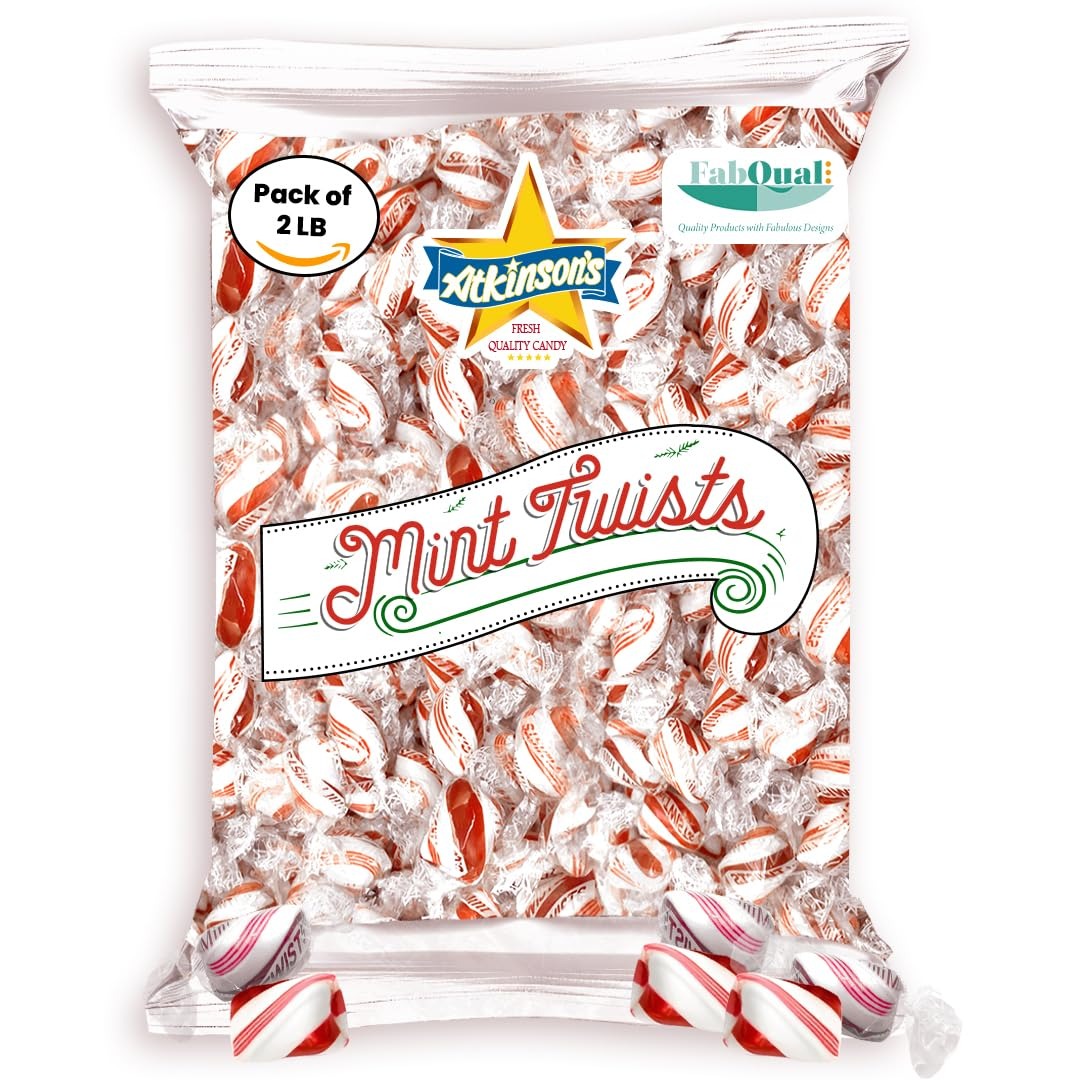
Item Name: FabQual's Pack: 2LB Atkinson Candy Peppermint Red & White Mint Candy Twists, Hard Candy, Bulk Pack of 2 Pounds.
Bullet Point 1: Bulk packaging: Comes in a 2-pound pack, ensuring you have plenty of delicious mints to share or savor over time.
Bullet Point 2: Refreshing peppermint flavor: Enjoy the invigorating taste of peppermint in every red and white hard candy twist.
Bullet Point 3: Perfect for all occasions: Ideal for parties, holidays, office candy dishes, or simply a treat for yourself.
Bullet Point 4: Classic and festive design: The cylinder-shaped candy twists add a festive touch to any event or candy bowl.
Bullet Point 5: High-quality ingredients: Made with premium ingredients, these hard candies deliver a consistent and delightful peppermint flavor.
Bullet Point 6: Allergy Information: Product contains Contains Sugar and Sucralose Splenda brand.
Product Description: Experience the refreshing taste of peppermint with Atkinson Candy's 2LB Peppermint Red & White Cylinder Shaped Mint Candy Twists. Each twist features a delightful blend of red and white stripes, perfect for adding a festive touch to any occasion. Whether you're hosting a party, celebrating a holiday, or simply treating yourself, these hard candies are an ideal choice. The bulk 2-pound pack ensures you have plenty to share or enjoy over time. Made with high-quality ingredients, these mints offer a consistent and invigorating peppermint flavor that will leave your taste buds satisfied.
Value: 32.0
Unit: Ounce

Price: 17.89